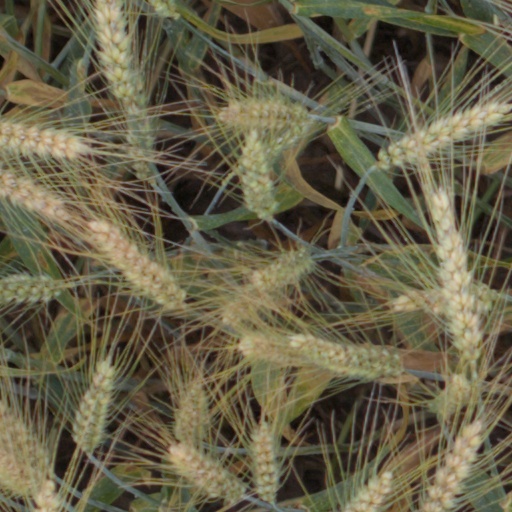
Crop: wheat